Pragersko railway station

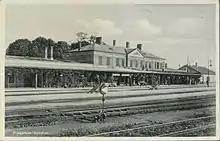
1930 postcard of Pragersko train station.

Pragersko railway station is a significant railway station in Pragersko, Slovenia. It forms the junction between the main line from Ljubljana to Maribor, and the line from Pragersko to Čakovec in Croatia. It is currently being upgraded.